Byron, London, Ontario

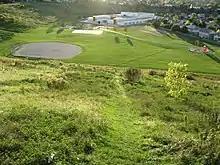
Byron Somerset Public School

The first three schools are under the jurisdiction of the Thames Valley District School Board and the latter three are part of the London District Catholic School Board.